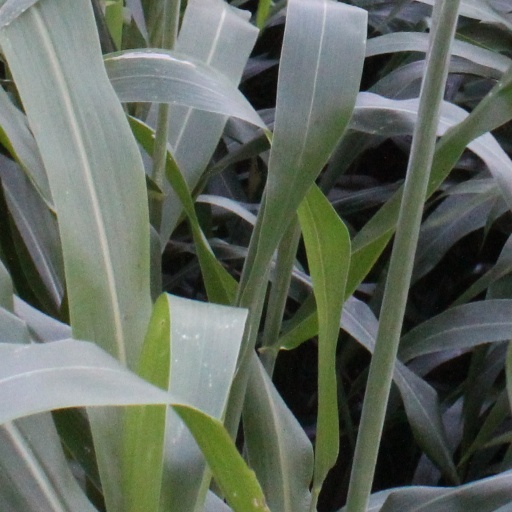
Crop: sorghum